National Milling Company of Guyana

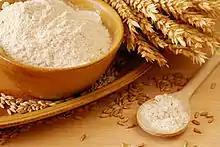
Wheat flour, the staple product of NAMILCO

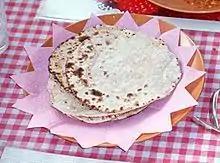
Roti, a type of Indian flatbread

Flour specifically for cakes and pastries under the Life™ brand name, made of wheat flour with a low protein content